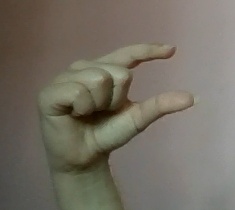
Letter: dal